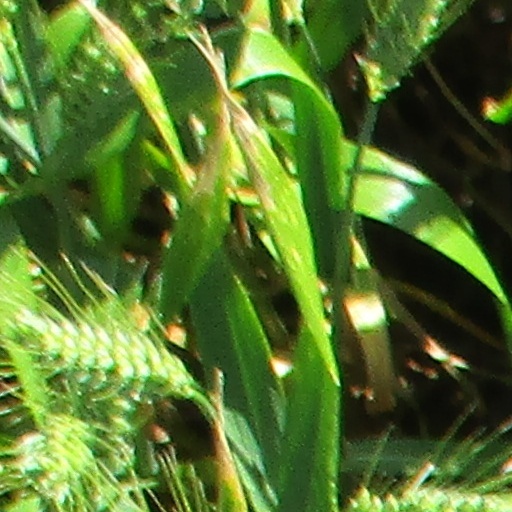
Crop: wheat